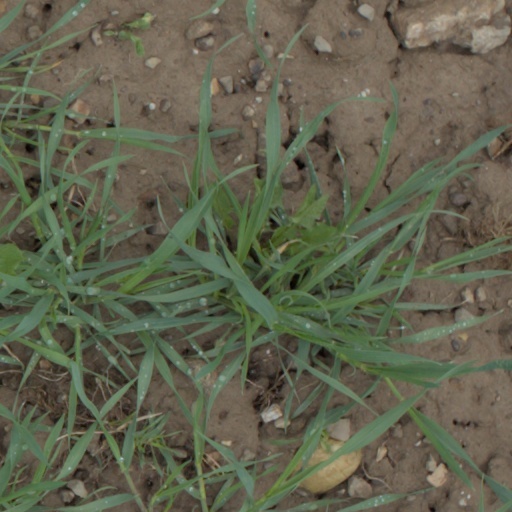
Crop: wheat